Jacob Jørgen Kastrup Sømme

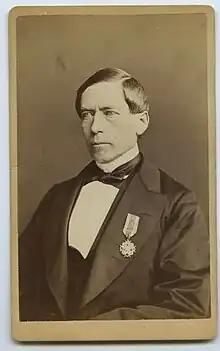
Jacob Jørgen Kastrup Sømme (1817–1893) ca. 1868.

Jacob Jørgen Kastrup Sømme (9 January 1817 – 21 October 1893) was a Norwegian businessman, consul and politician.